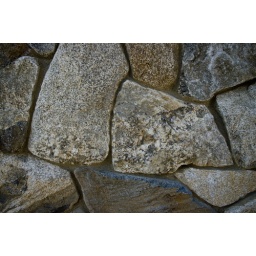
Stone wall work on a house under construction.